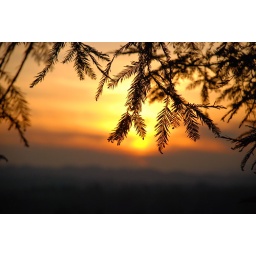
sunset in Oregon... the foreground is of some pine tree leaves...